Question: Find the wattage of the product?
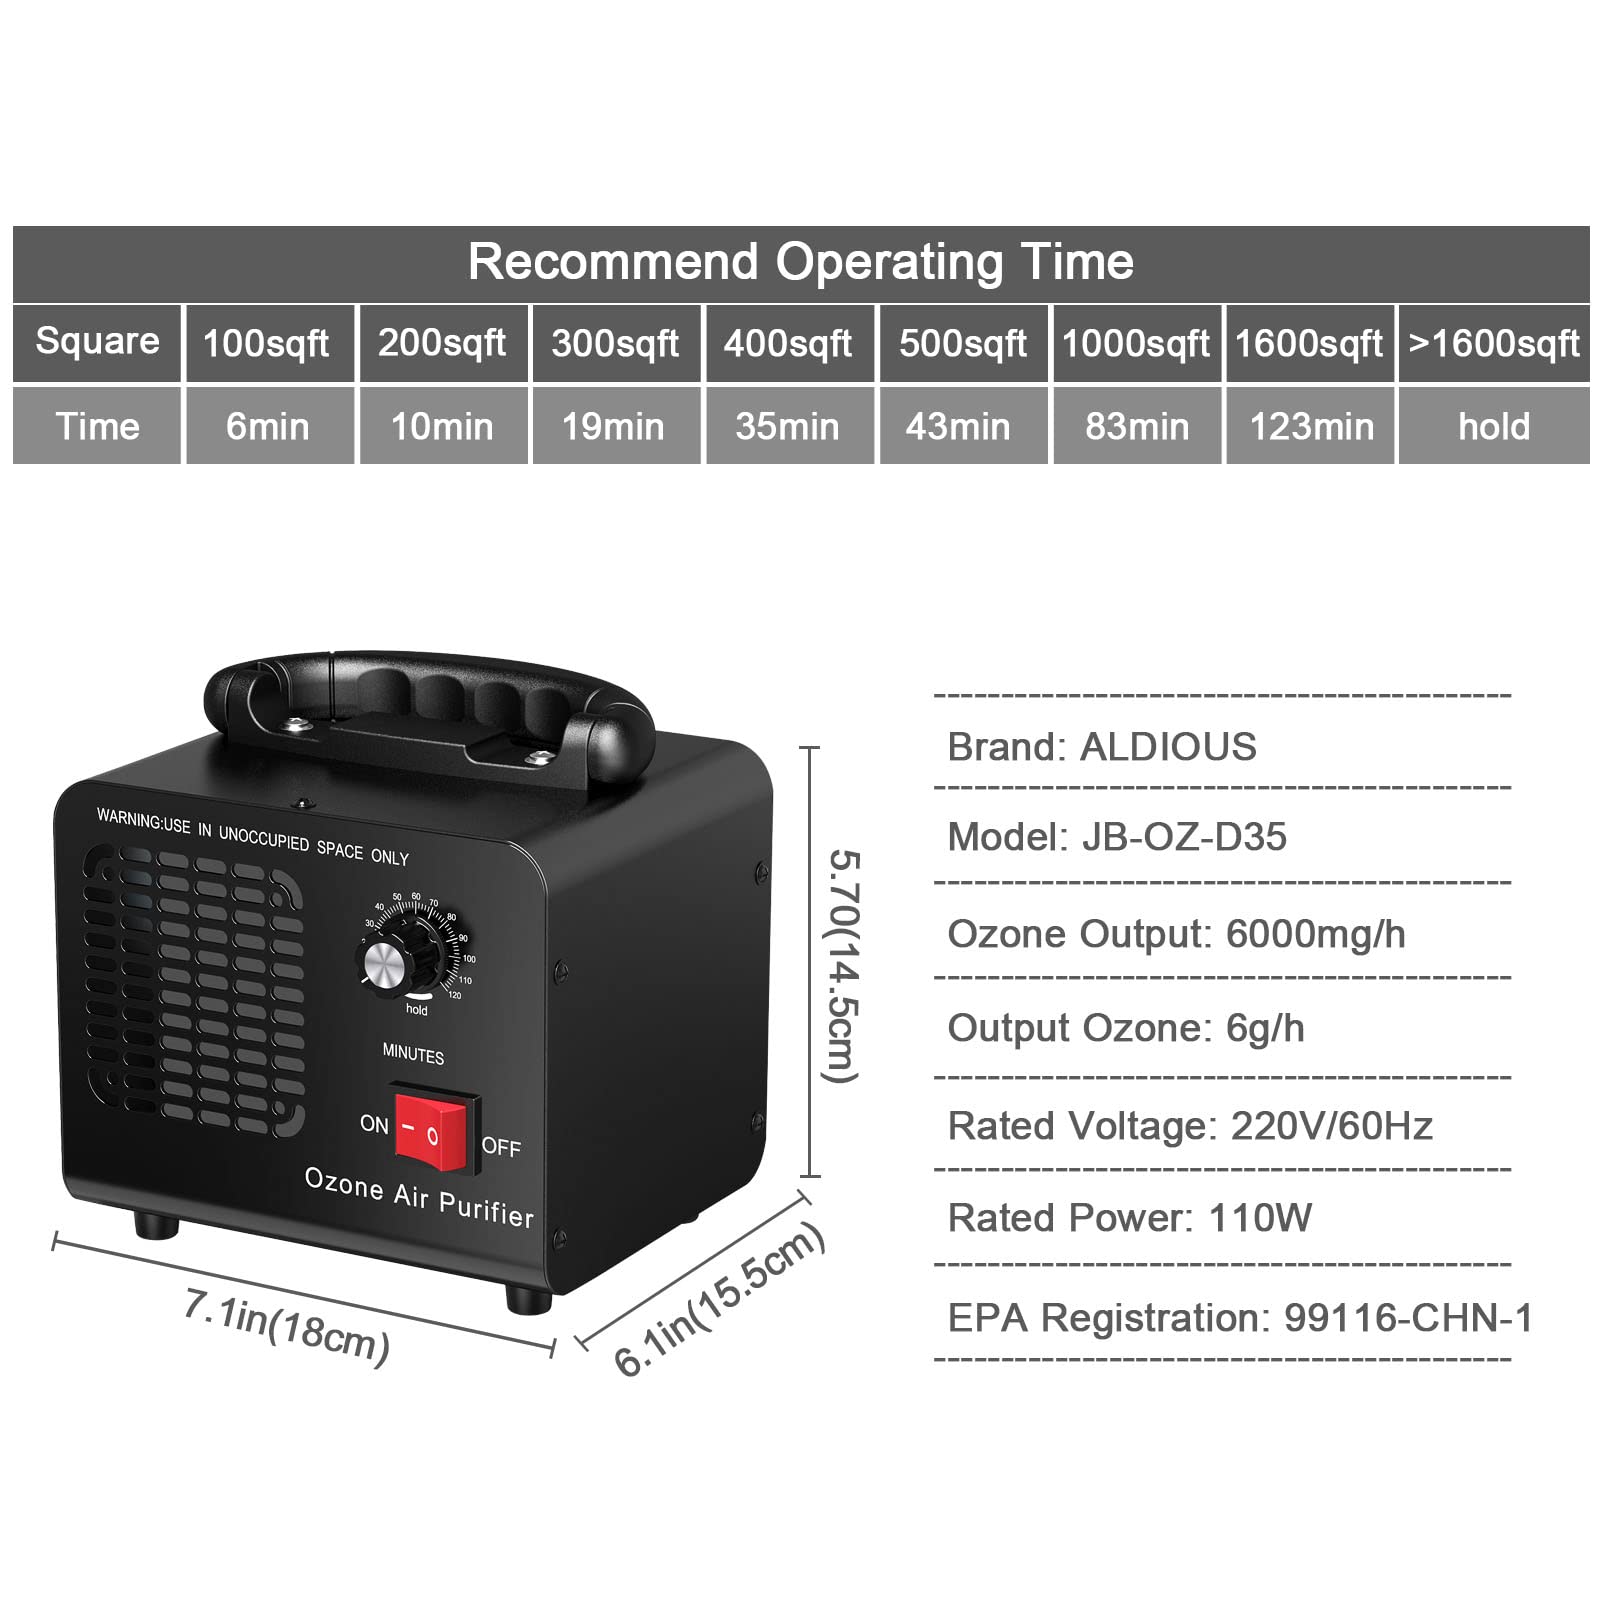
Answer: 110.0 watt